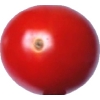
Label: tomato_cherry_red